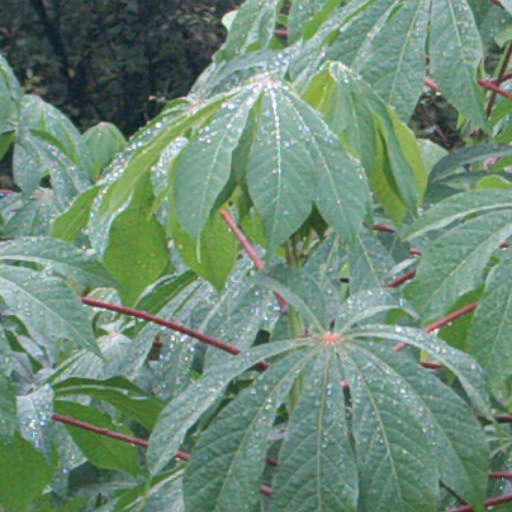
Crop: cassava